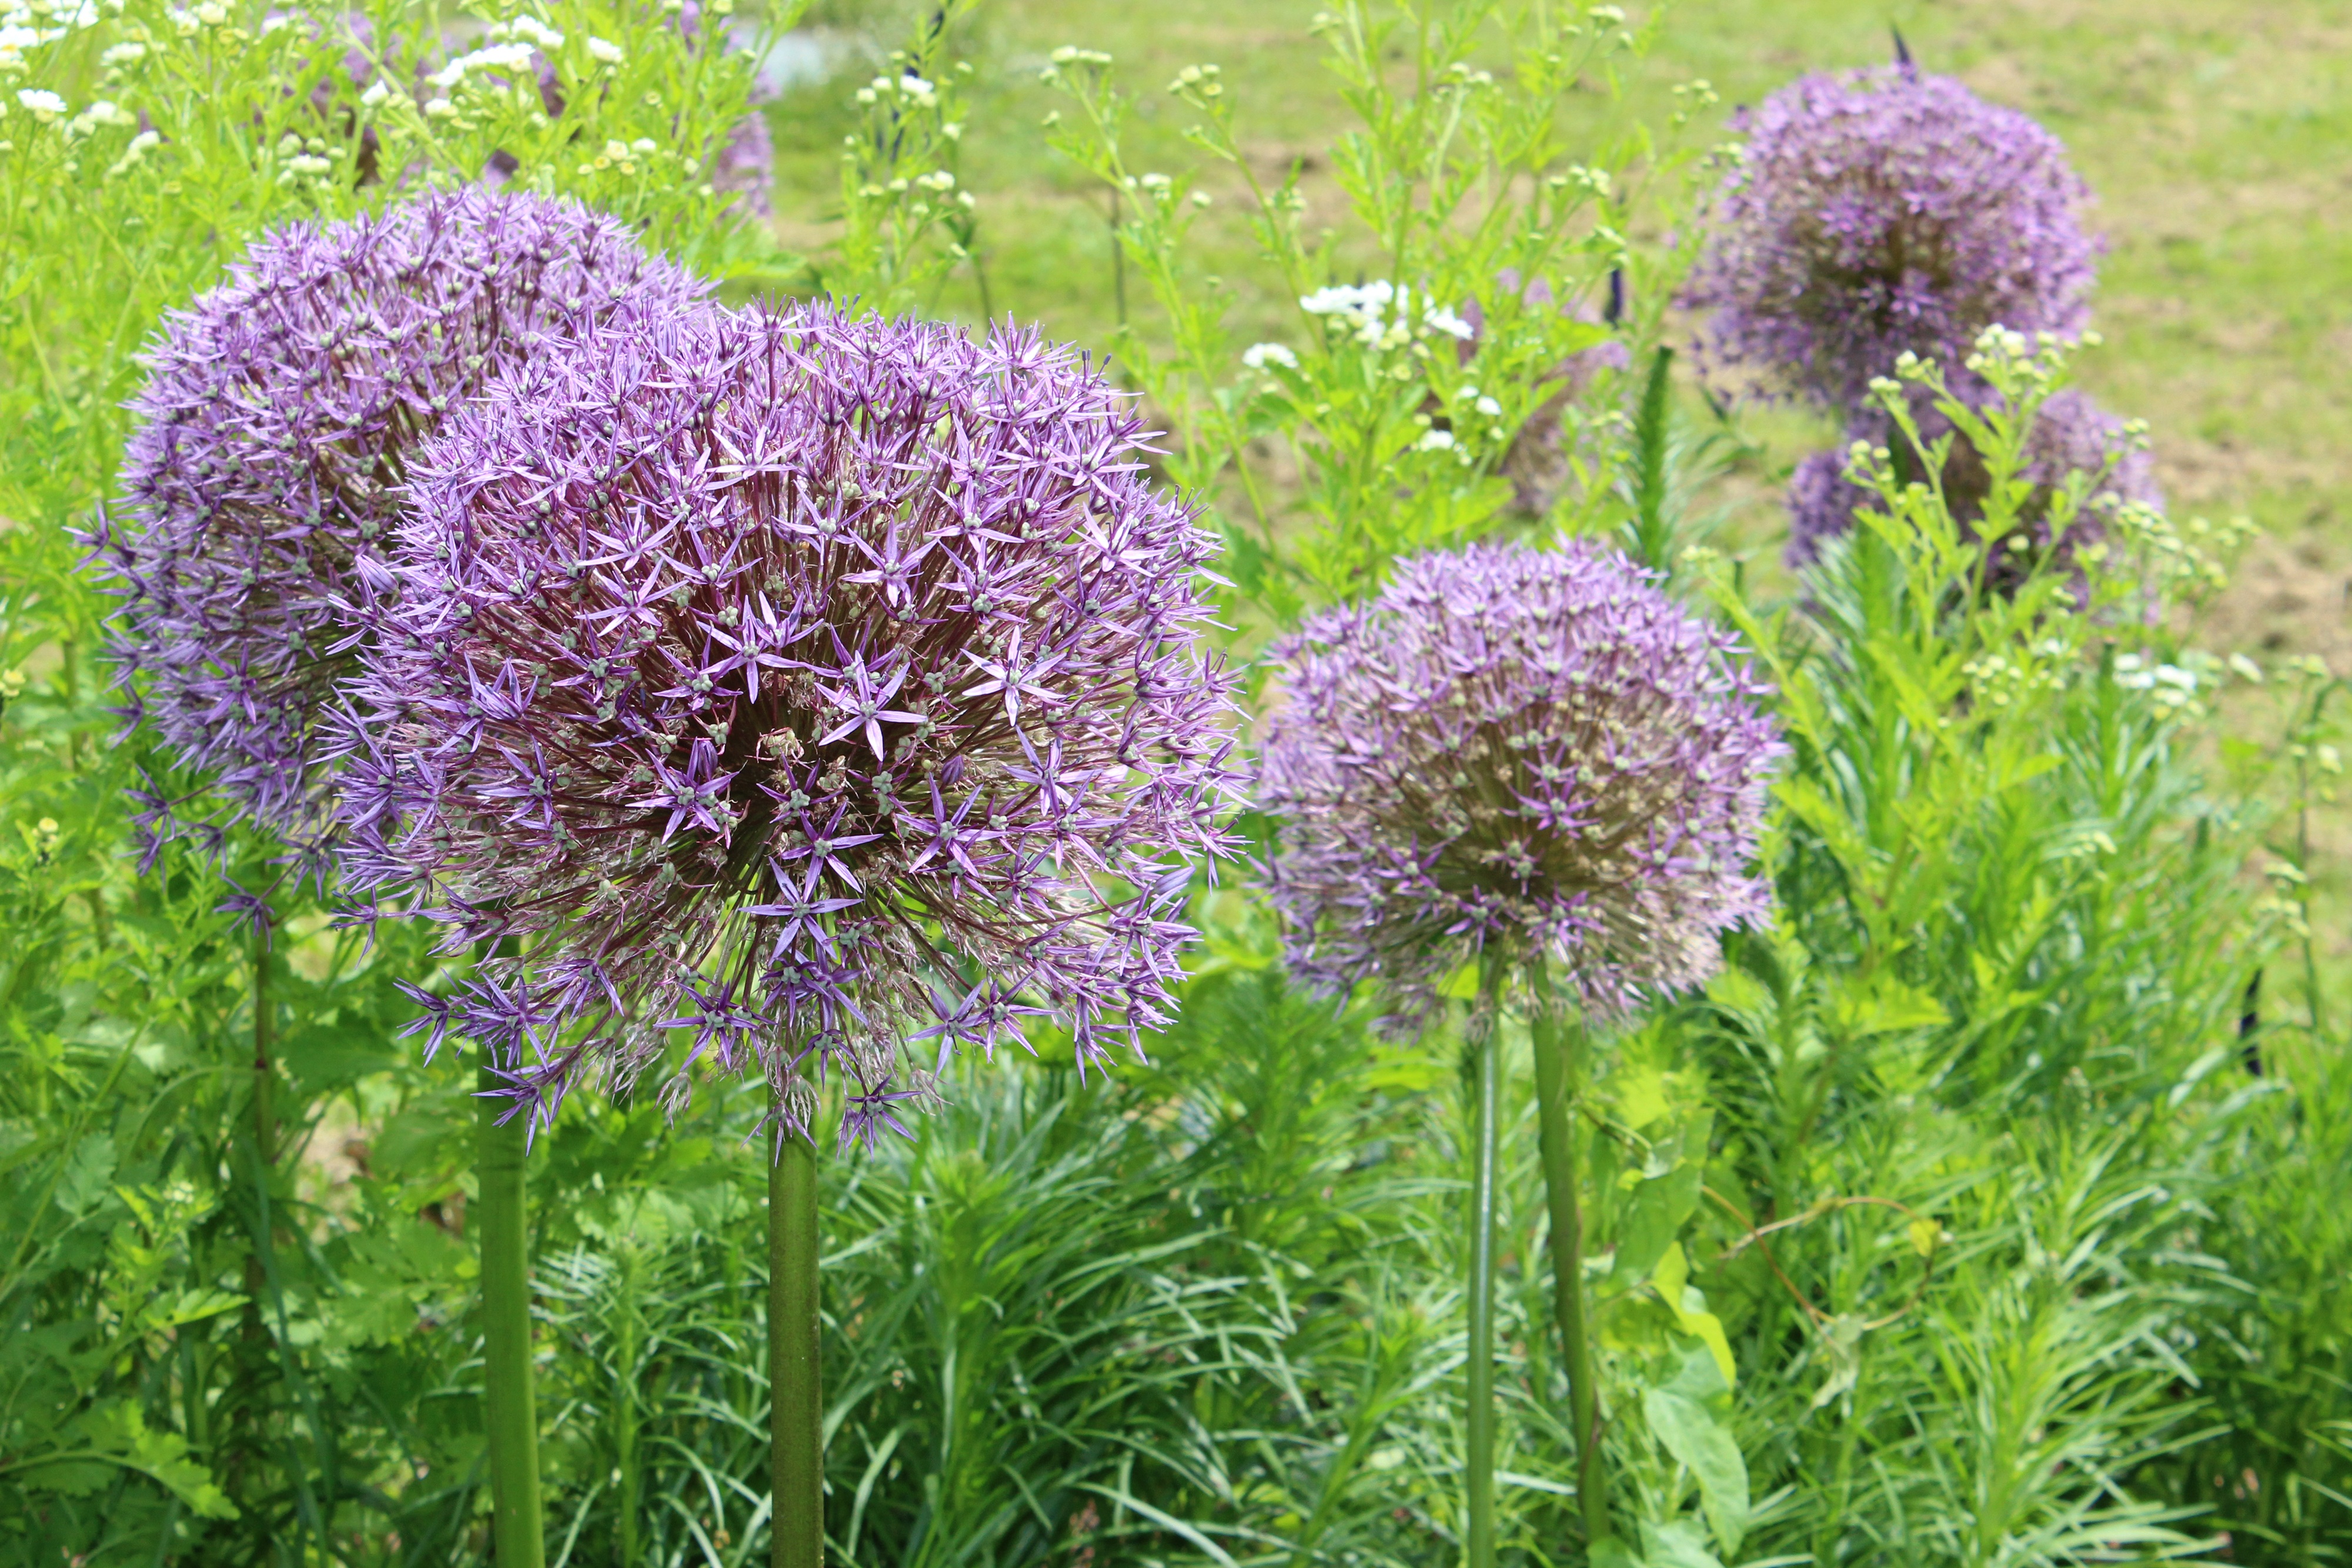
blossom, plant, meadow, prairie, flower, purple, bloom, herb, produce, botany, garden, shrub, flower garden, flowering plant, ornamental flower, daisy family, ornamental onion, giant ornamental allium, land plant, onion genus, english lavender